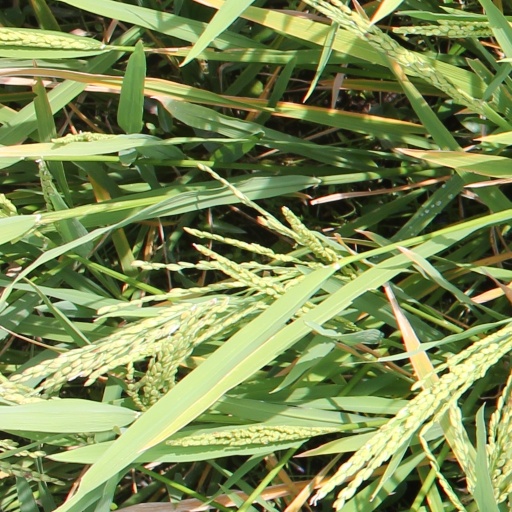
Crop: rice